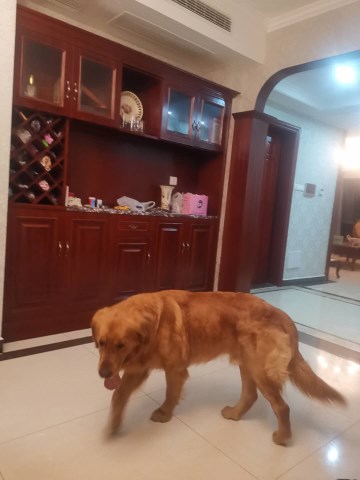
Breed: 5355-n000126-golden_retriever